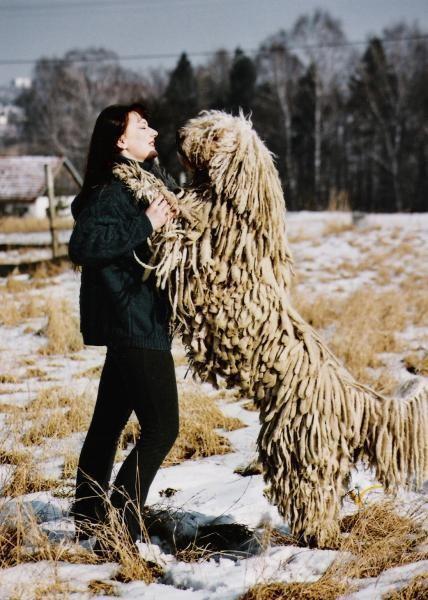
komondor